TGV

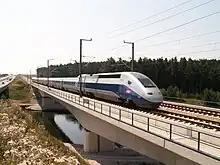
TGV POS have the newer power cars unlike a TGV Réseau.

The 105 train Atlantique fleet was built between 1988 and 1992 for the opening of the LGV Atlantique and entry into service began in 1989. They are all bi-current, long and wide. They weigh and are made up of two power cars and ten carriages with a capacity of 485 seats. They were built with a maximum speed of and 8,800 kW of power under 25 kV. The efficiency of the Atlantique with all seats filled has been calculated at 767 PMPG, though with a typical occupancy of 60% it is about 460 PMPG (a Toyota Prius with three passengers is 144 PMPG).